Defense Intelligence Agency

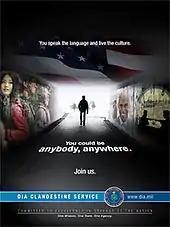
Defense Clandestine Service recruitment poster

Although there were previous attempts to establish such a DoD level espionage organization, there was no authorization document by which it could be established. This changed when Gregory Davis, a military intelligence officer, defined and established a clandestine services program under the U.S. Southern Command's "Plan Green". The program was then authorized by JCS Chairman John Vessey, and sanctioned by the Senate Select Committee on Intelligence ("SSCI"), with the sponsorship of Senator Jesse Helms (R-NC) and Senator Barry Goldwater (R-AZ). The Goldwater–Nichols DoD Reorganization Act was crafted partly to force military officers to serve in a Joint Services assignment in order to qualify for flag rank—ensuring the future of case officers from each Service. The clandestine organization within DIA grew and flourished, and was cited by the SSCI for its intelligence achievements. Personnel selection and training were rigorous, and the case officers were notable for their advanced educations, area knowledge, and multilingual capabilities. The program was partially gutted under President Bill Clinton as he foresaw no conflict which would justify its existence, but, it was resurrected under President George W. Bush.